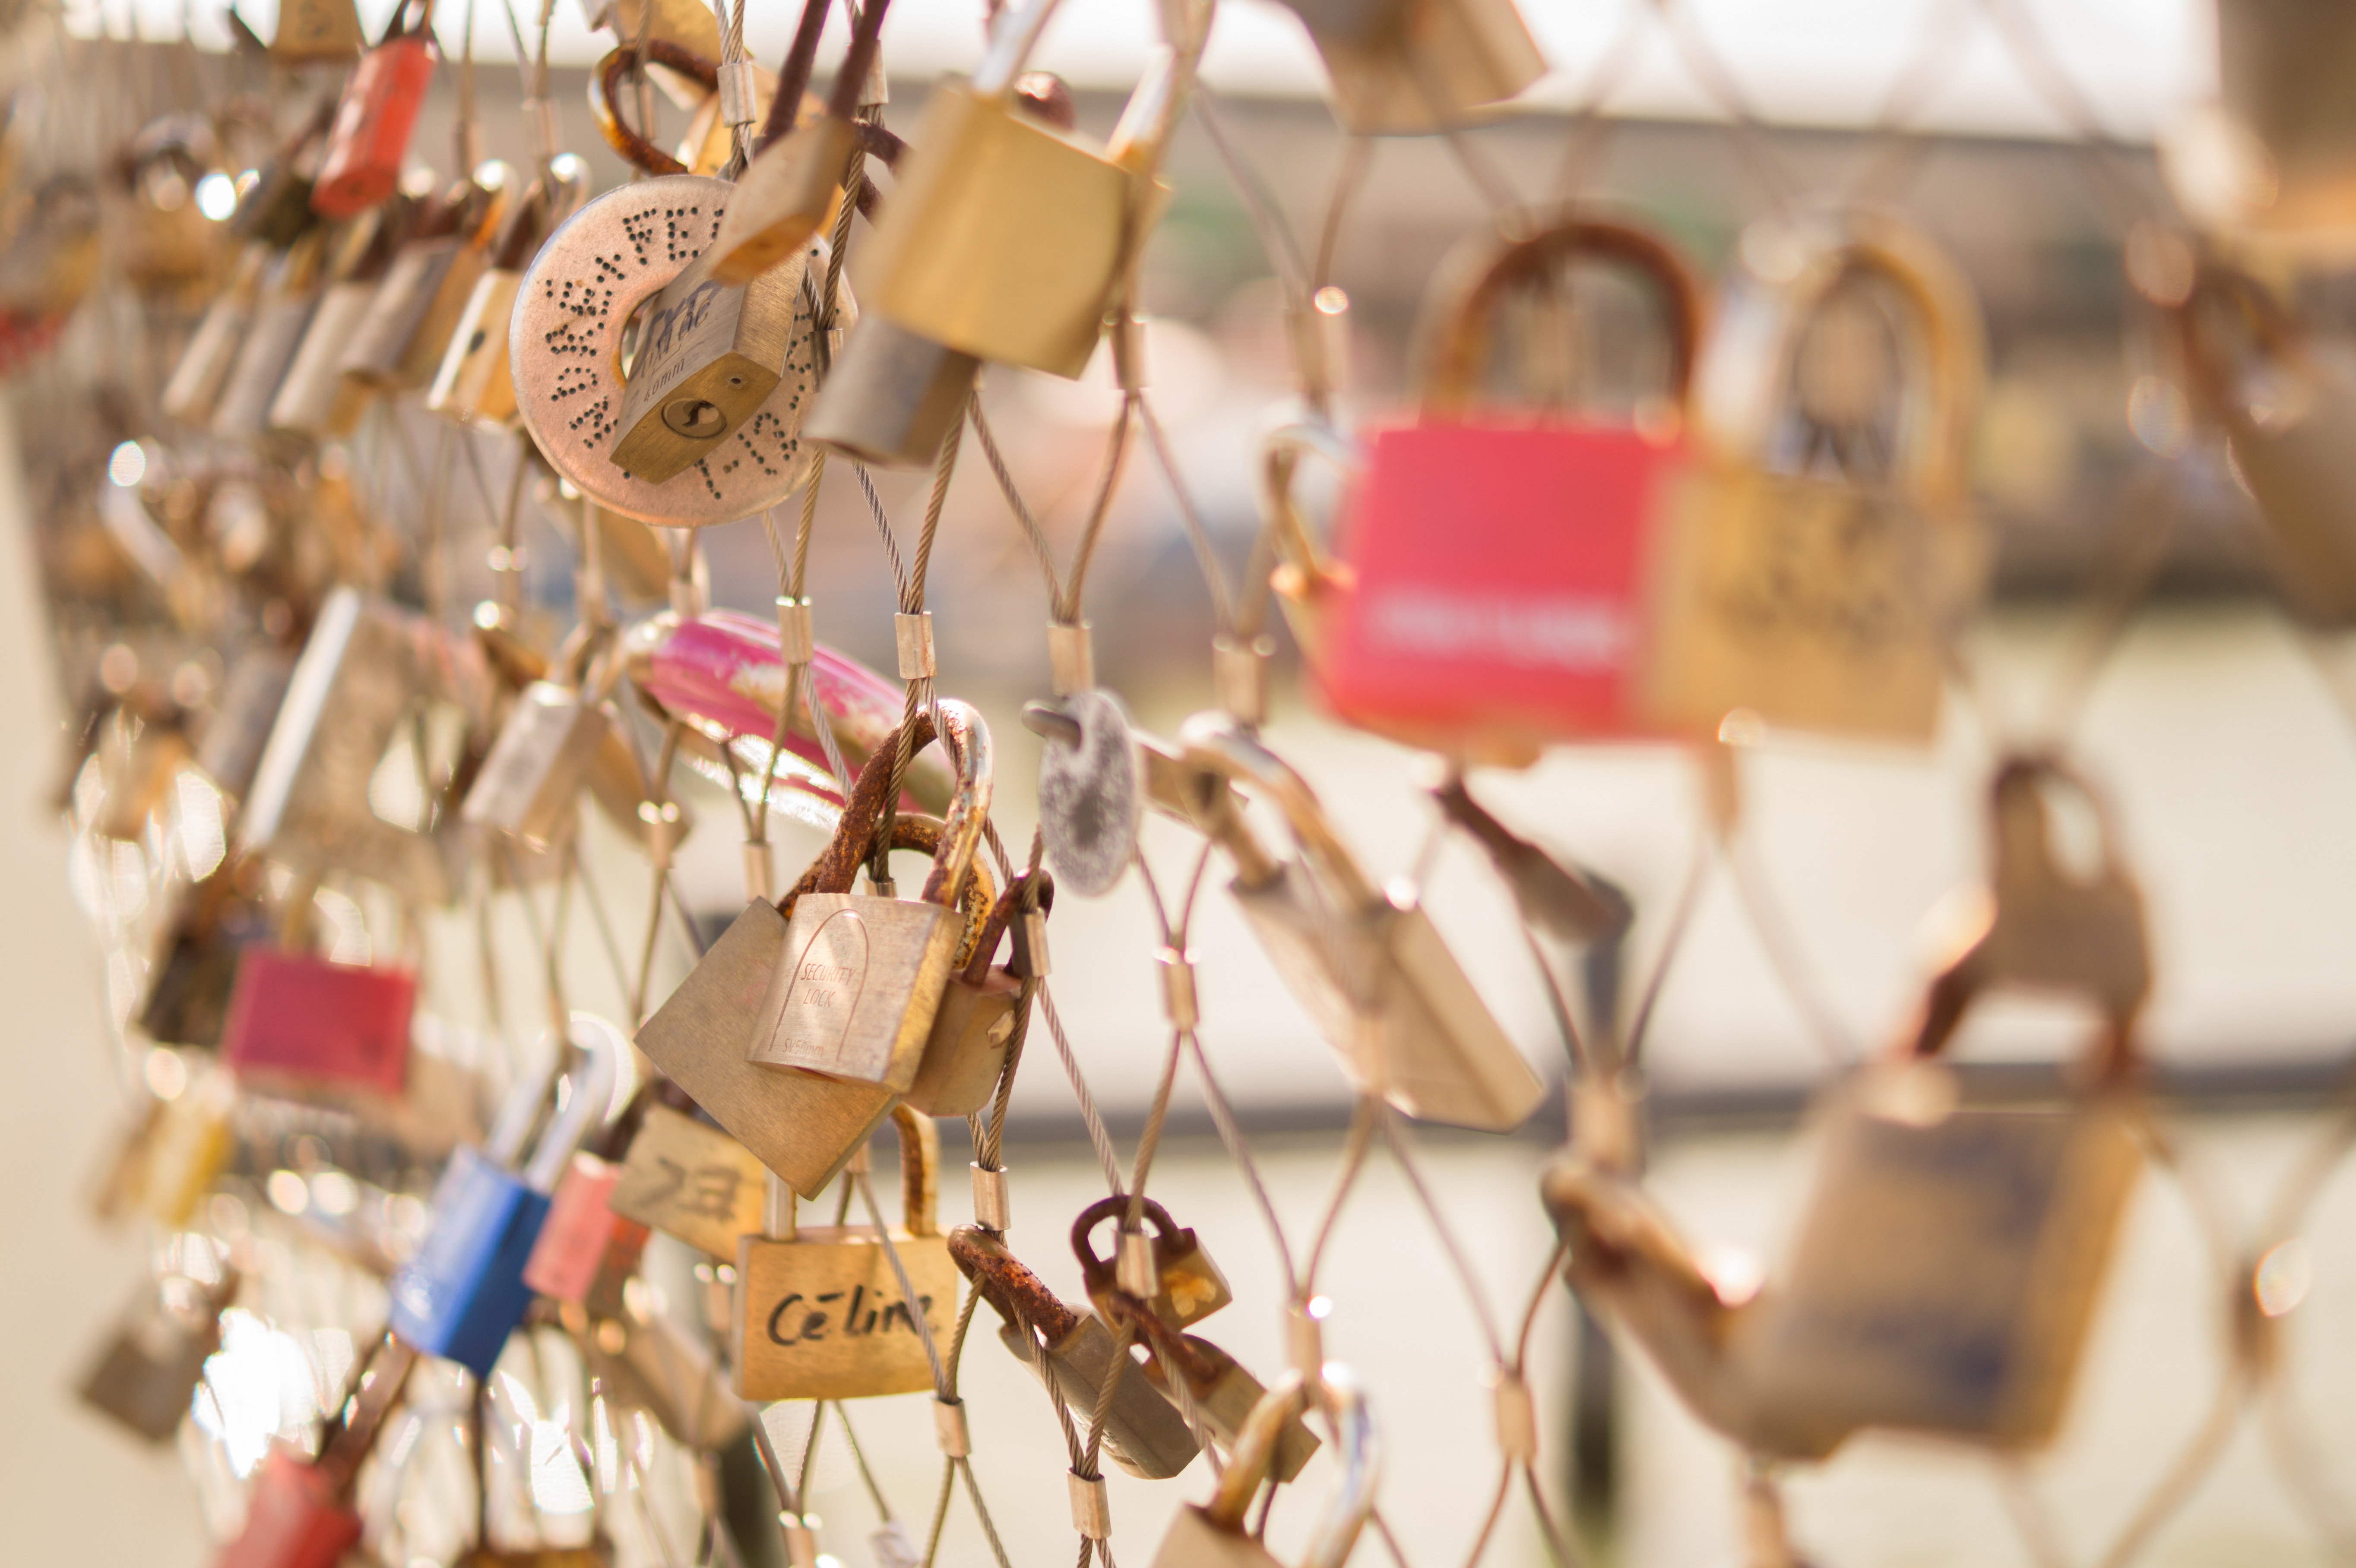
bridge, spring, color, romantic, business, lighting, padlock, locks, valentine, luck, loyalty